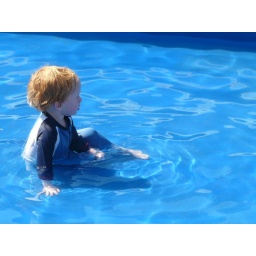
boy in blue